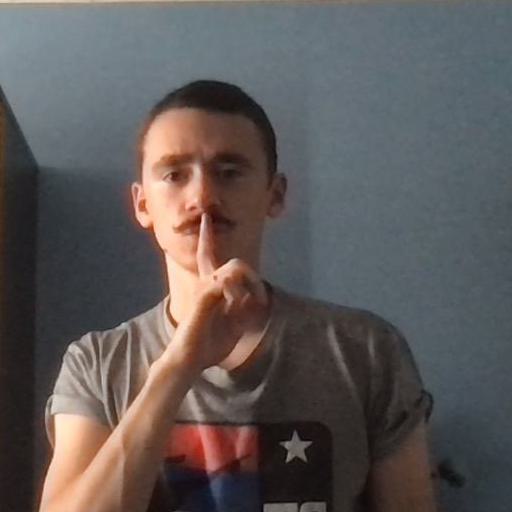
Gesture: mute